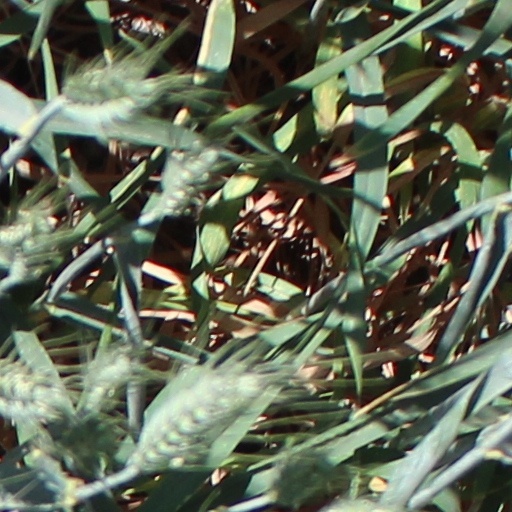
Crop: wheat